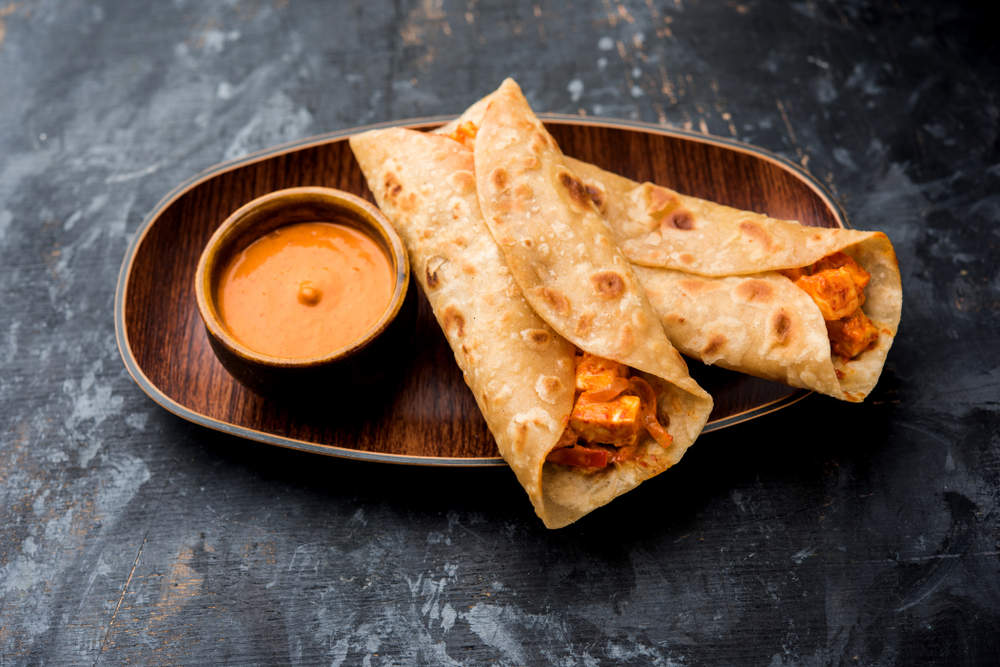
Dish: kaathi_rolls